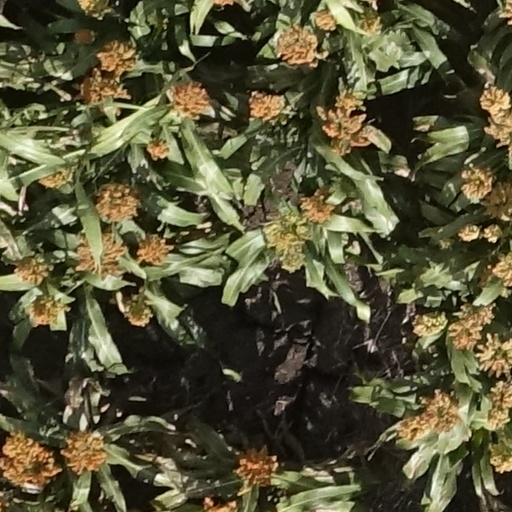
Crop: sorghum